Question: Please indicate a possible affordance area of the drink_with_cup that can be used for holding
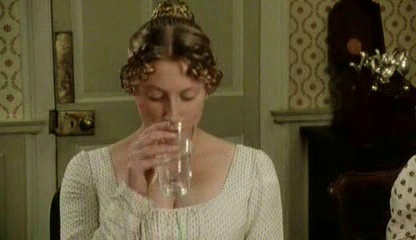
Answer: [153.5, 119, 193.5, 193]